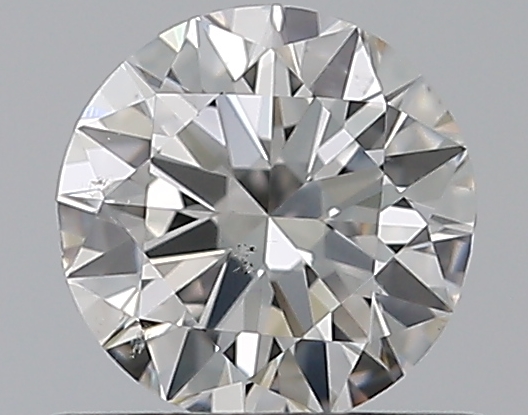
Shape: round
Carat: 0.5
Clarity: SI1
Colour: G
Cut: VG
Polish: EX
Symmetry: VG
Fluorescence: N
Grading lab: GIA
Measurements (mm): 4.98 x 5.04 x 3.12